Ar Tonelico: Melody of Elemia

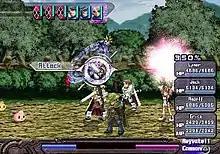
Mid-battle with Lyner, Jack, Radolf, and Aurica in the Lower World

"Ar tonelico" features a turn-based battle system akin to those of the "" series. The active party consists of up to three fighters in the front and one Reyvateil in the back. An action can be chosen for each fighter as their turn arrives. An action bar at the top of the screen indicates the turn order for every character and opponent involved in the battle. Fighters may choose to strike the enemy, defend themselves, use a skill, use an item, or to protect the Reyvateil.